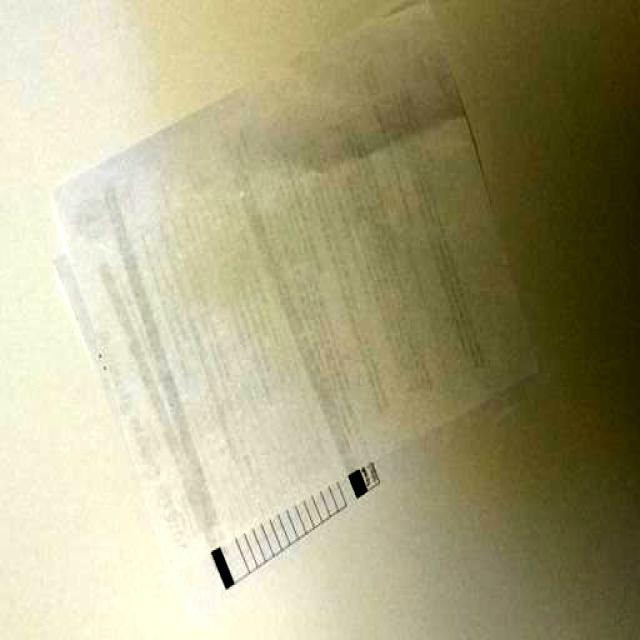
Label: Paper